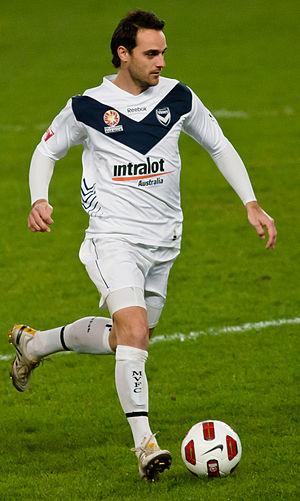
Tom Pondeljak, né le 8 janvier 1976 à Melbourne en Australie, est un footballeur international australien. Il jouait au poste de milieu offensif.